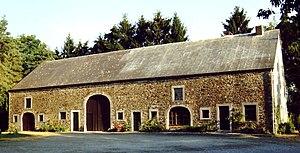
Ancienne ferme du bas du village de Lesterny photographiée par moi (Alain Canneel) en 1995. Pour plus de détails, voir la légende ou la revue Terres entre Wamme et Lhomme du cercle historique de l'entité de Nassogne.
Lesterny [lɛstɛʁni] est une section de la commune belge de Nassogne située en Région wallonne dans la province de Luxembourg.